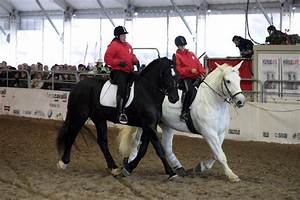
Label: cavallo